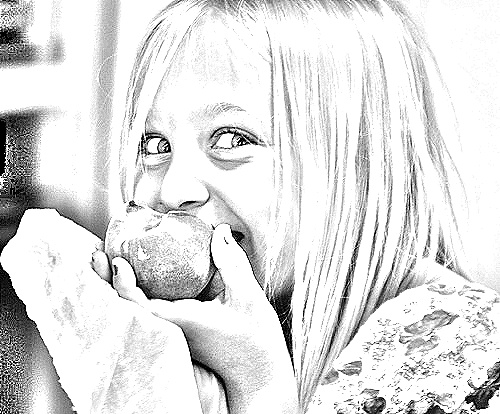
Portrait style: Sketch Portrait